Bolete

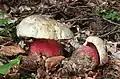
Satan's bolete ("Rubroboletus satanas)" is a very poisonous mushroom.

The genus "Boletus" was originally broadly defined and described by Carl Linnaeus in 1753, containing all pored mushrooms. Since then, gradually other genera have been defined, such as "Tylopilus" by Karsten in 1881, and old names such as "Leccinum" and "Suillus" resurrected or redefined.